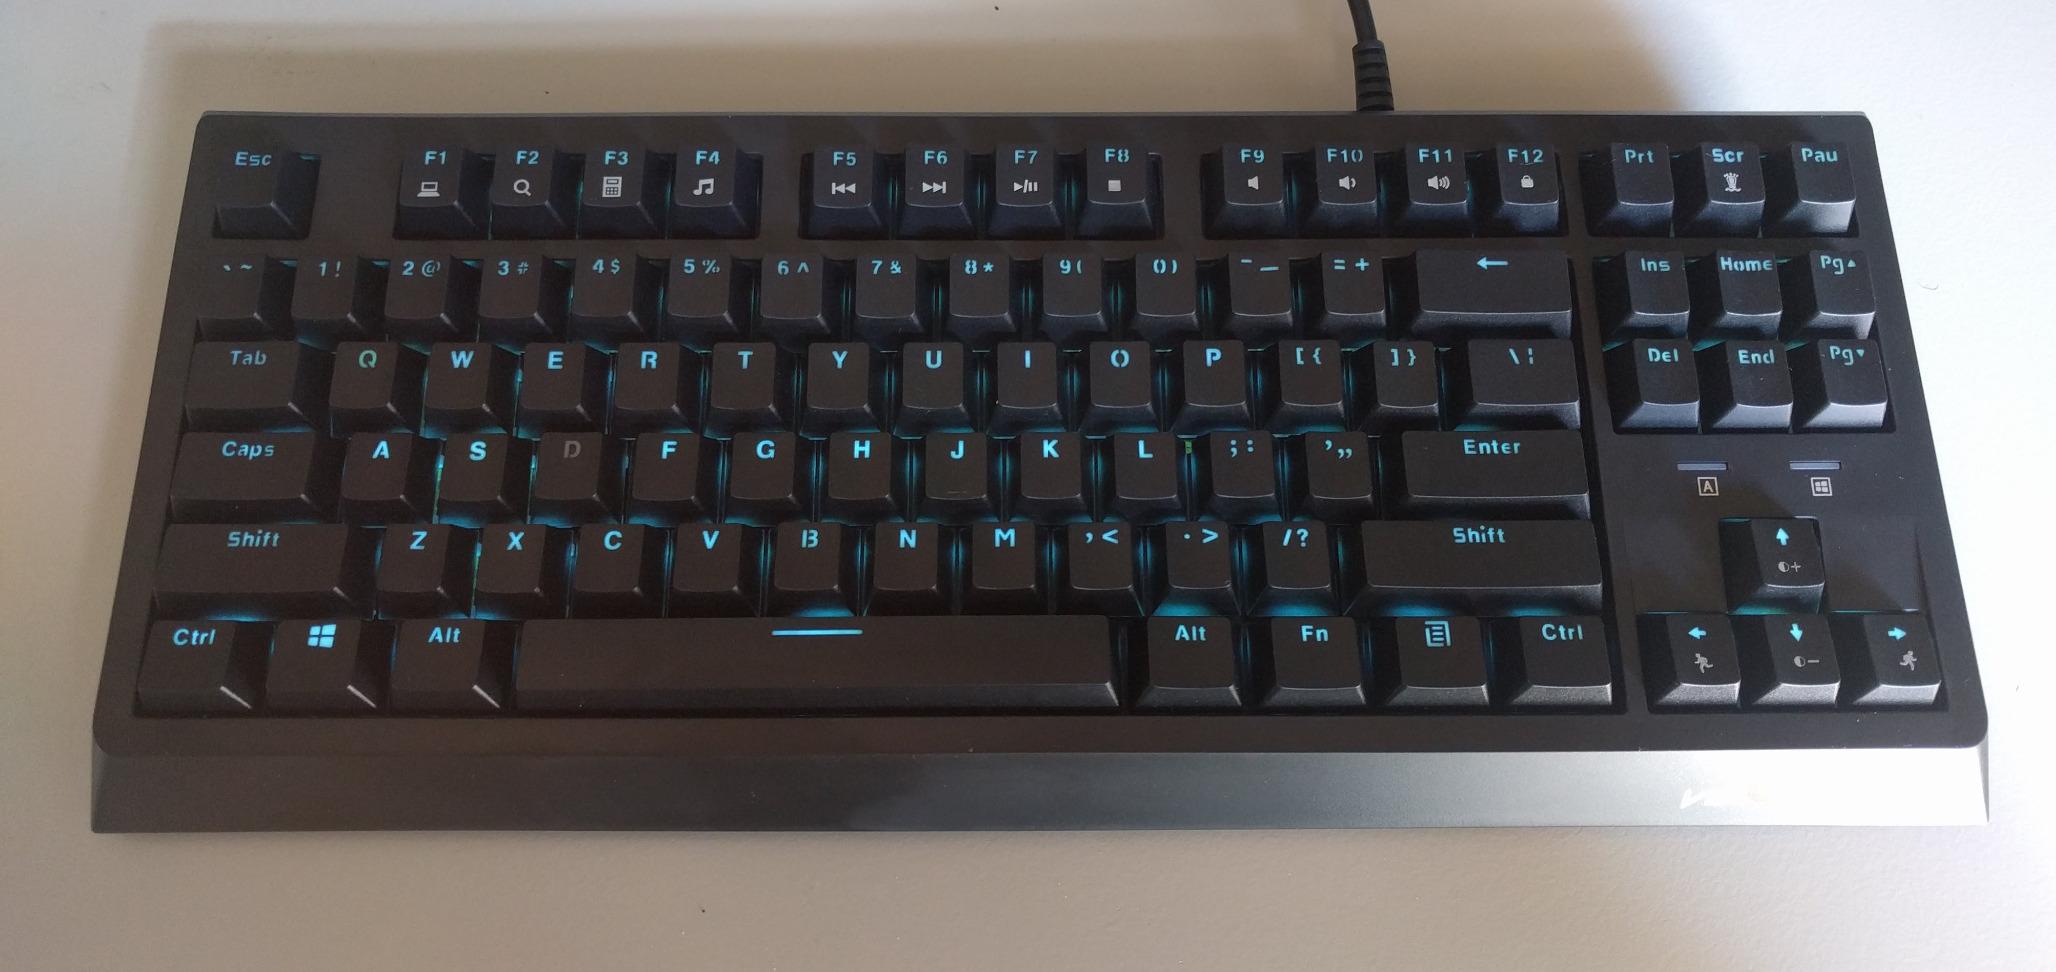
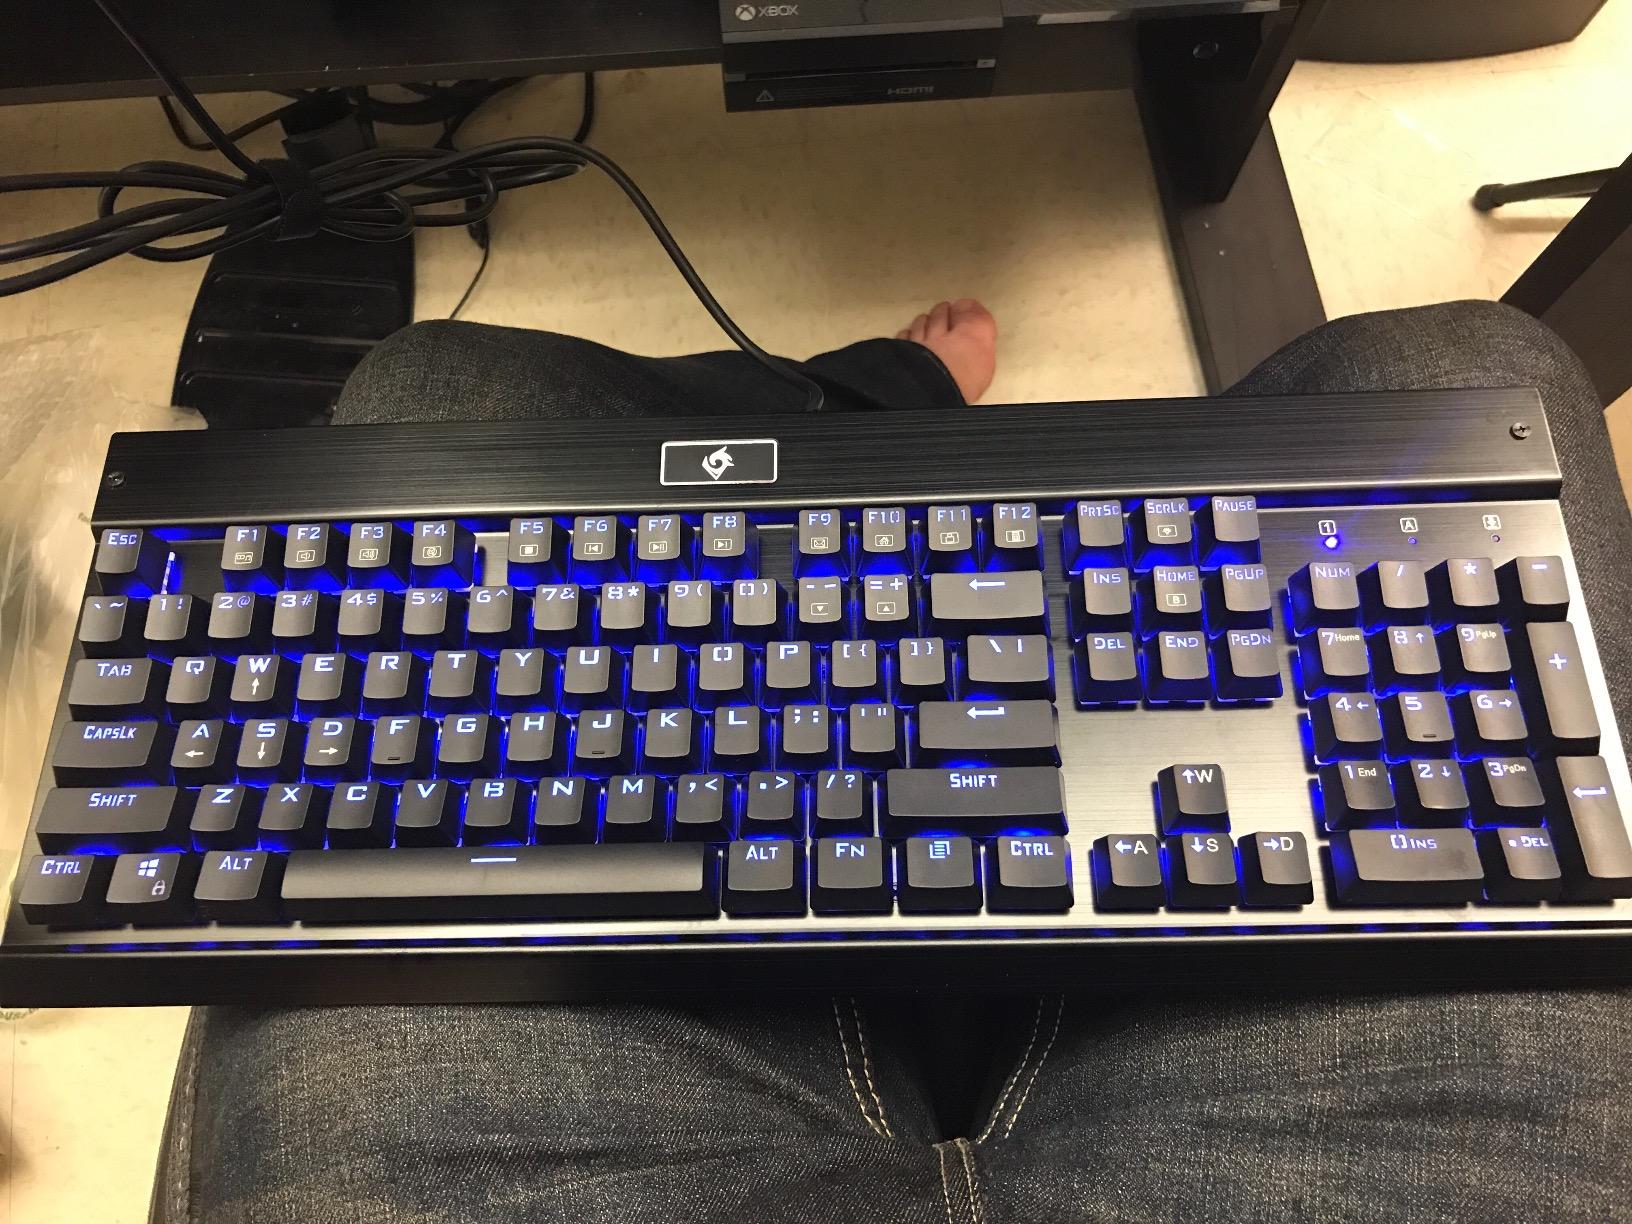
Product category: keyboard
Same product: no